Walter Damrosch

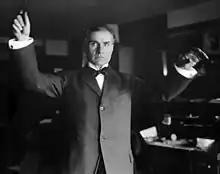
Walter Damrosch in 1908

Although now remembered almost exclusively as a conductor, before his radio broadcasts Damrosch was equally well known as a composer and teacher. His students included Esther Zweig. He composed operas based on stories such as "The Scarlet Letter" (1896), "Cyrano" (1913), and "The Man Without a Country" (1937). Those operas are seldom performed now. He also wrote music for performances of Euripides's "Medea" and "Iphigenia in Tauris", and Sophocles's "Electra", and songs such as the intensely dramatic "Danny Deever".